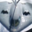
Label: airplane